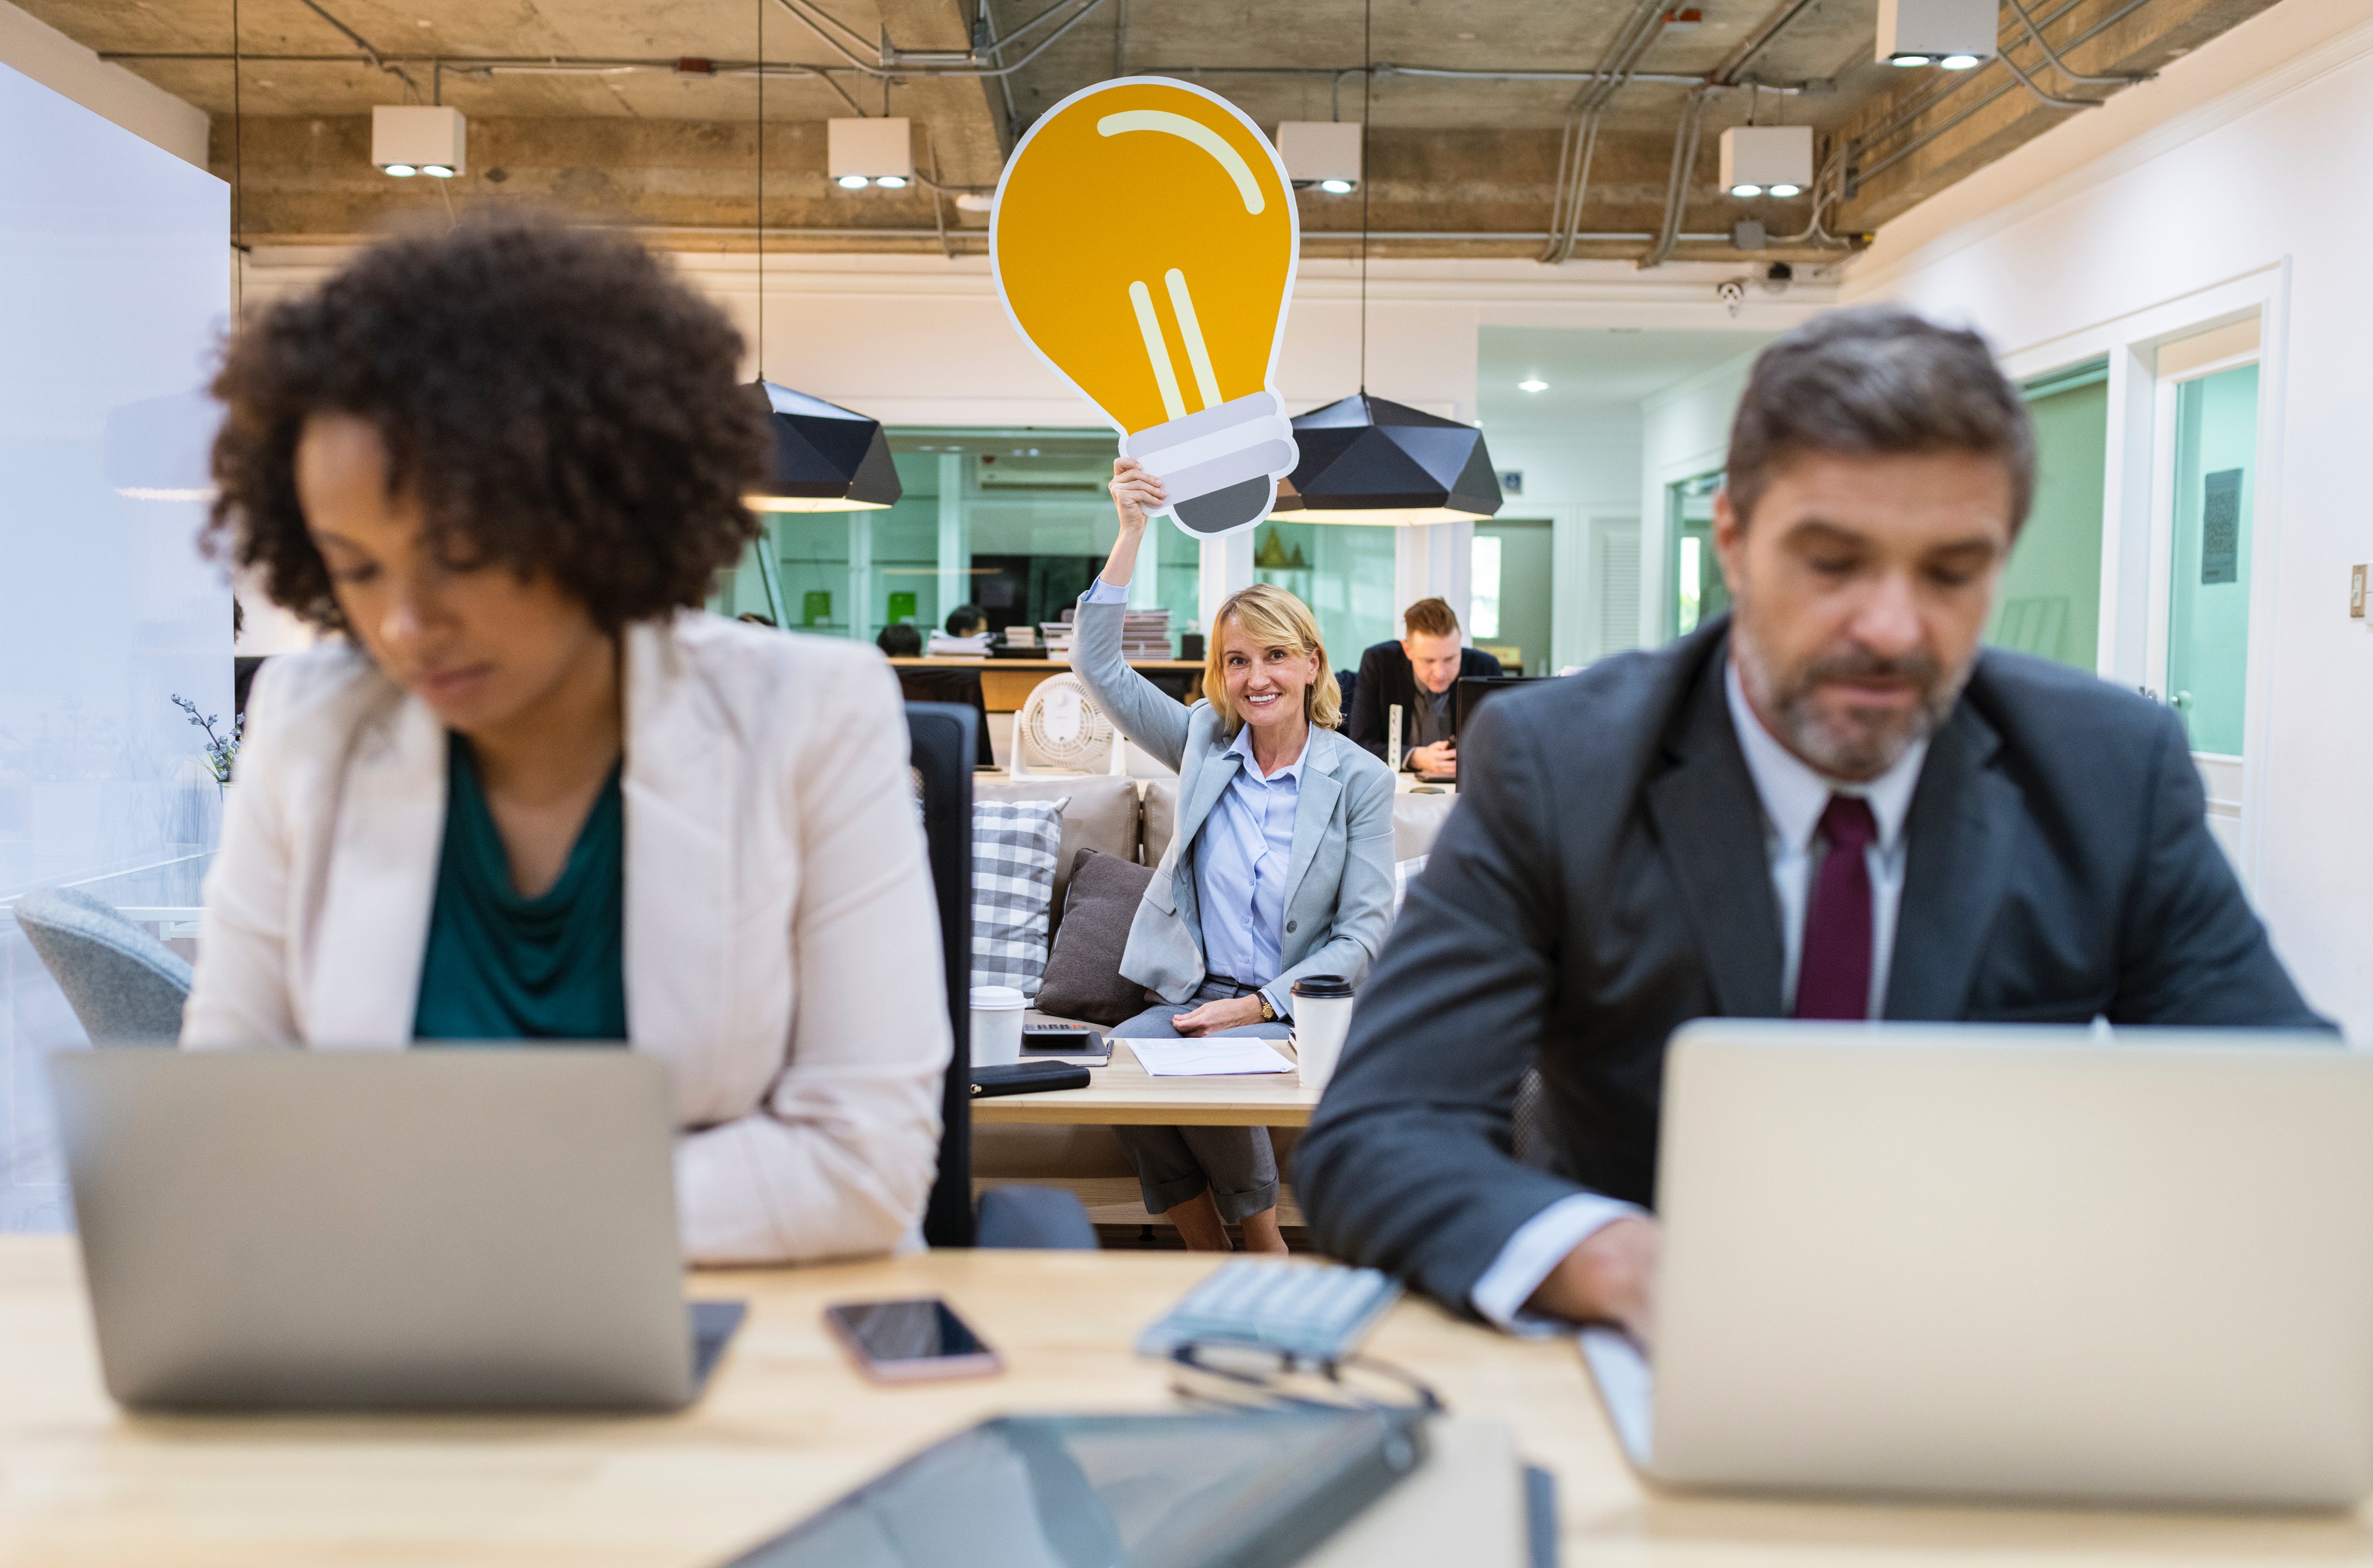
business, collaboration, communication, technology, electronic device, job, management, conversation, office